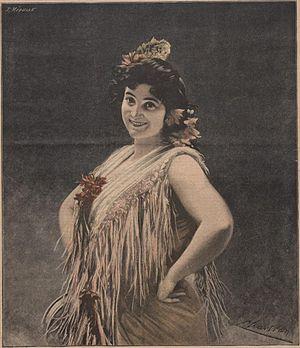
Emma Calvé, dans Sapho, à l'Opéra Comique
Sapho est une pièce lyrique en cinq actes de Jules Massenet sur un livret français d'Henri Cain et d'Arthur Bernède, basée sur le roman de même nom, largement autobiographique, d'Alphonse Daudet. Elle est créée en présence du compositeur à l'Opéra-Comique à Paris, avec Emma Calvé dans le rôle de Fanny Legrand, le 27 novembre 1897, jour même de la création de L'Arlesiana de Francesco Cilea, qui est aussi fondée sur une œuvre de Daudet.
Millau est une commune française, sous-préfecture du département de l'Aveyron, en région Occitanie. Située à 70 km au sud-est de Rodez, et à 111 km de Montpellier, elle fait partie de l'ancienne province du Rouergue.